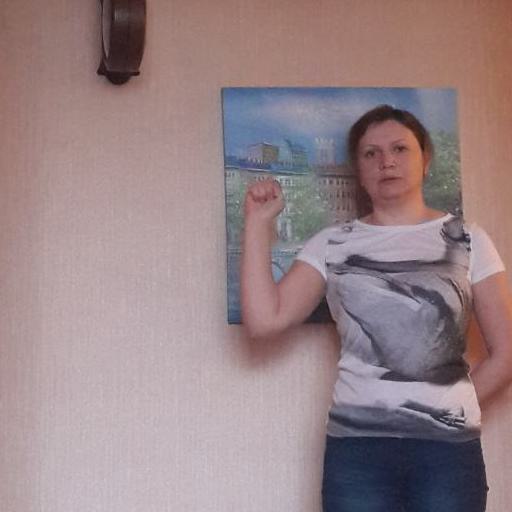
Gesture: fist